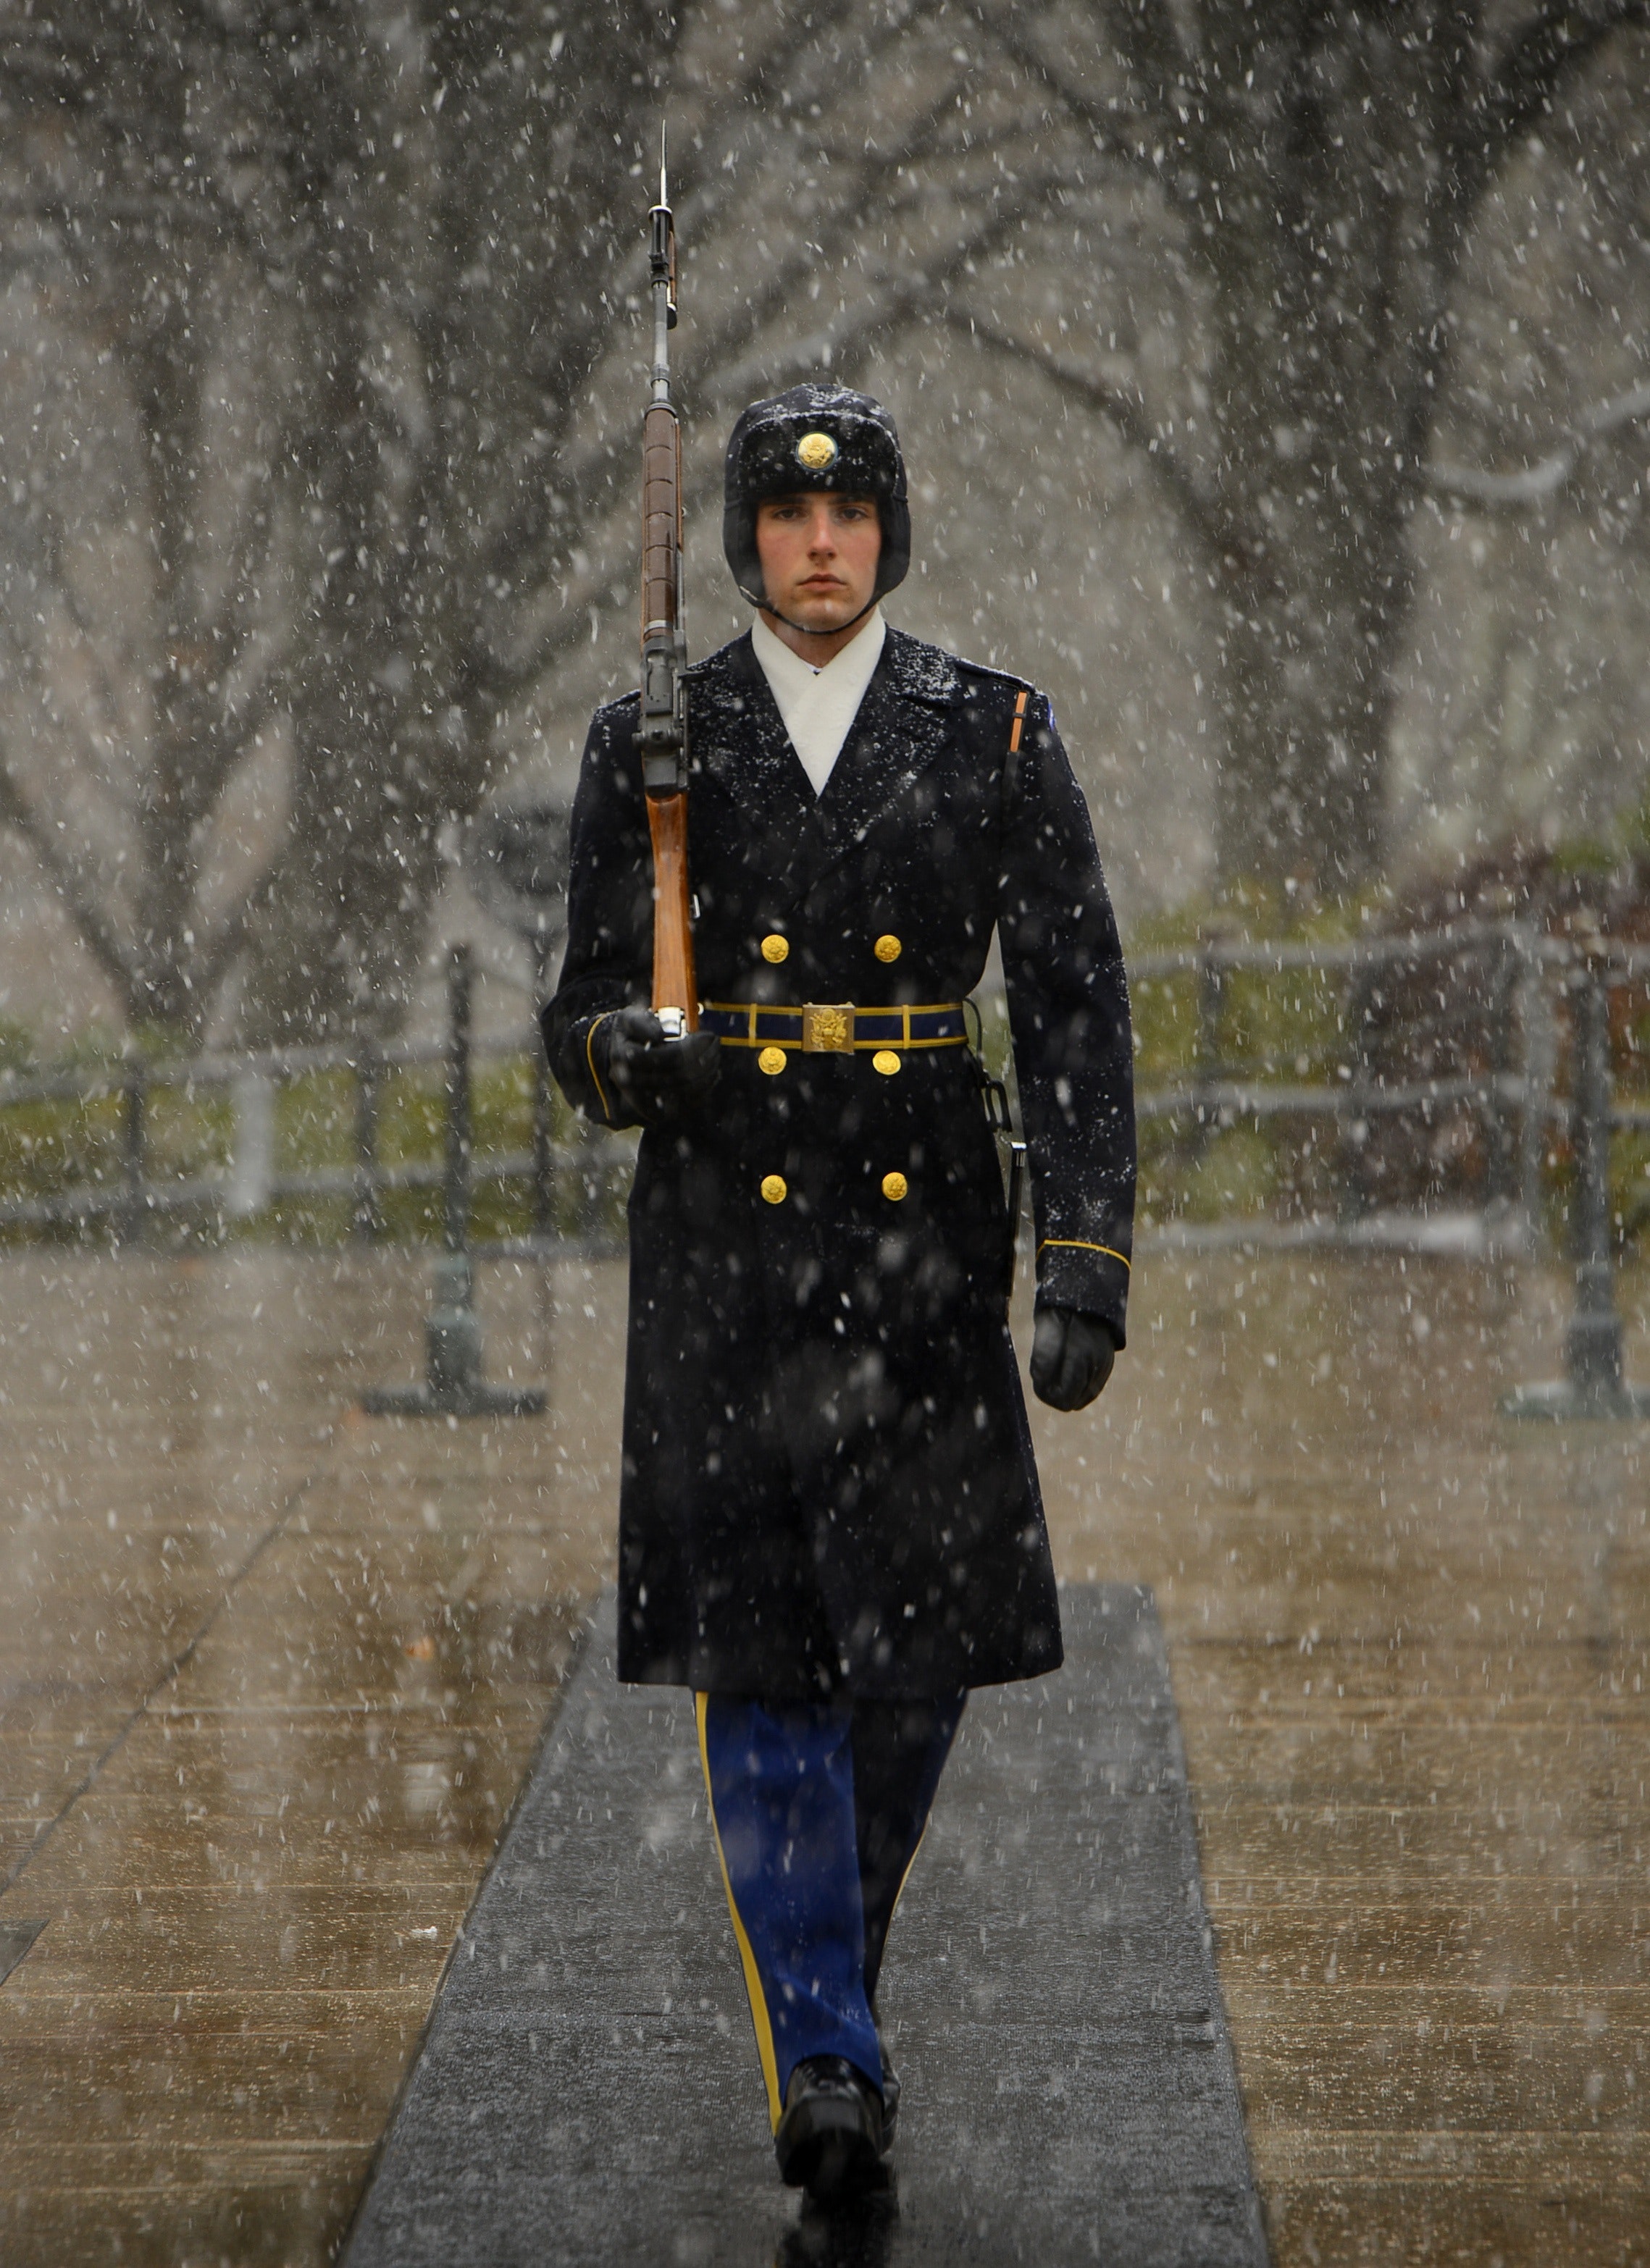
clothing, fashion, outerwear, coat, street fashion, headgear, winter, overcoat, uniform, jacket